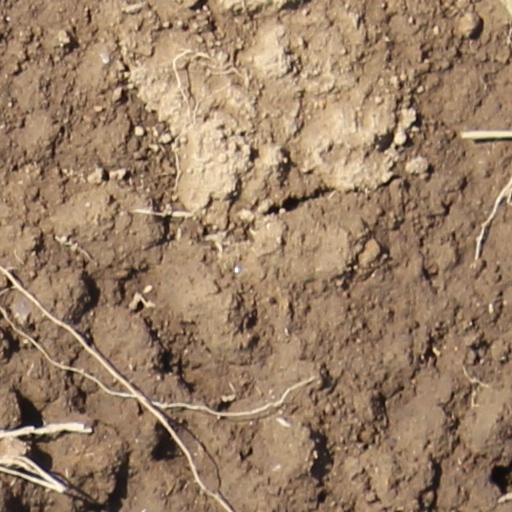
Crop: wheat